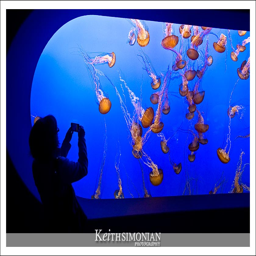
visitor takes a photo of the jellyfish